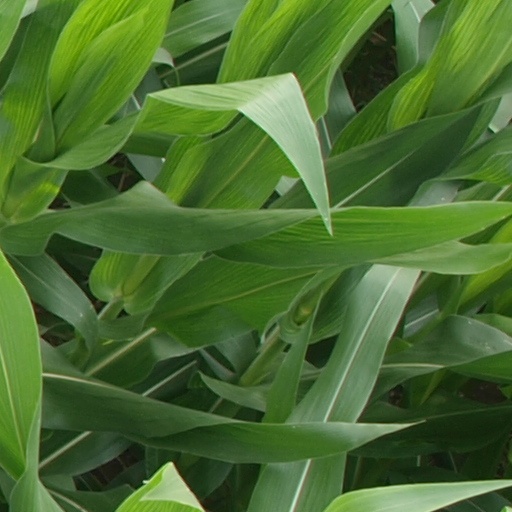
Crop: maize; corn